2014 South African general election

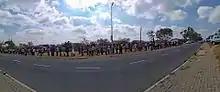
Voting queue in Midrand, Gauteng

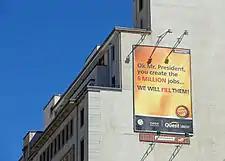
President Jacob Zuma promised to create 6 million new jobs if the ANC stays in power after the election.

General elections were held in South Africa on 7 May 2014, to elect a new National Assembly and new provincial legislatures in each province. It was the fifth election held in South Africa under conditions of universal adult suffrage since the end of the apartheid era in 1994, and also the first held since the death of Nelson Mandela. It was also the first time that South African expatriates were allowed to vote in a South African national election.